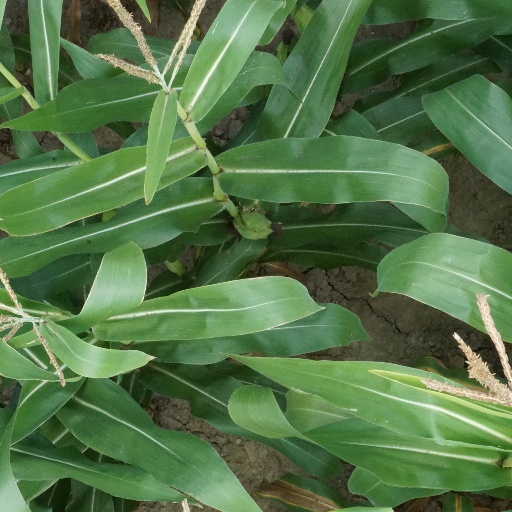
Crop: maize; corn